Ralph C. Smith

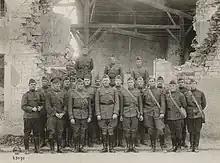
Major General John L. Hines, commanding the 4th Division, and members of his divisional staff at Haudainville, Meuse, France, September 15, 1918. Stood in the second row, third from the right, is Captain Ralph C. Smith, aide-de-camp to Major General Hines.

Ralph Corbett Smith was born in Nebraska. He attended Colorado State College and served in the Colorado National Guard. He was an early aviator and was given flying lessons, as a young officer, by Orville Wright, and his pilot's license, signed by Wright, bore the number 13 because he was the 13th person to receive one.